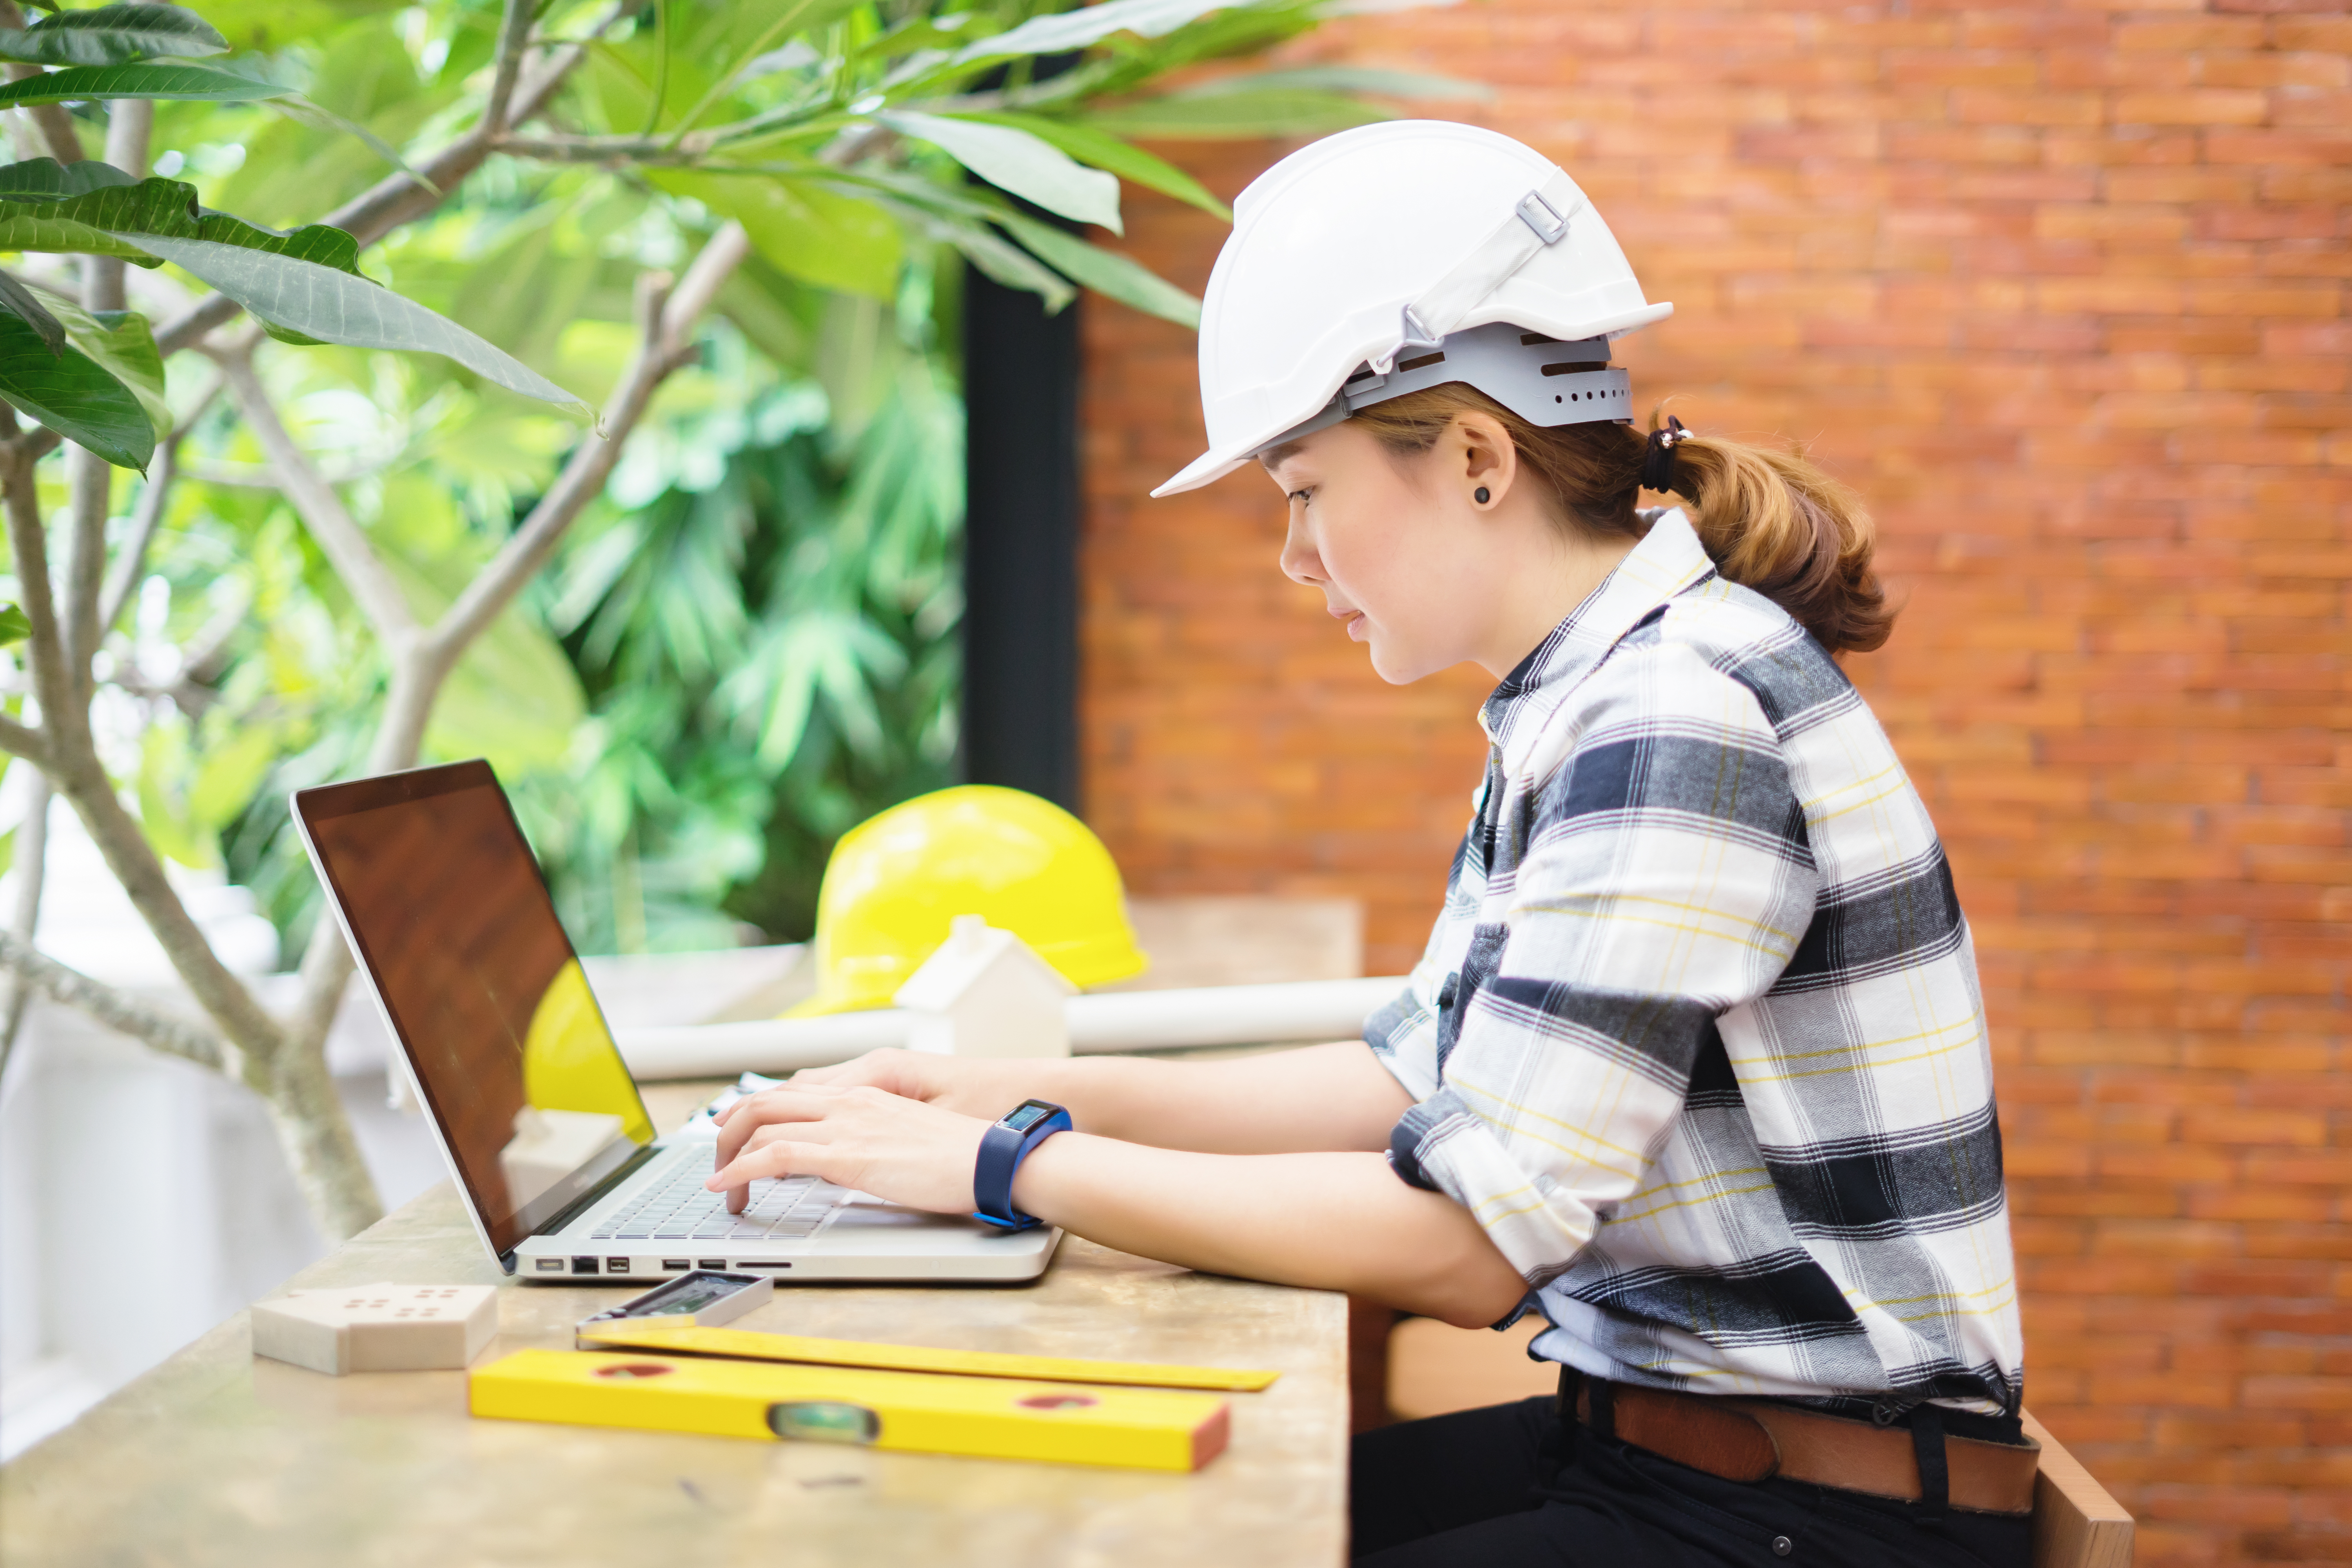
adult, architect, architectural, architecture, blank, blue, blueprint, building, business, businessman, caucasian, civil, communication, computer, connection, construction, consulting, contractor, copyspace, cropped, design, designer, desk, diagram, drawing, engineer, experts, hand, hispanic, horizontal, indoors, internet, job, laptop, male, meeting, men, occupation, office, one, people, person, plan, print, profession, professional, technology, wireless, working, young